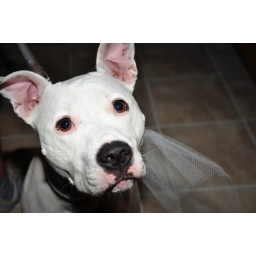
After having fried chicken dangled over my lens, this beautiful girl gave me this adorable shot! :)